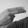
ASL letter: H